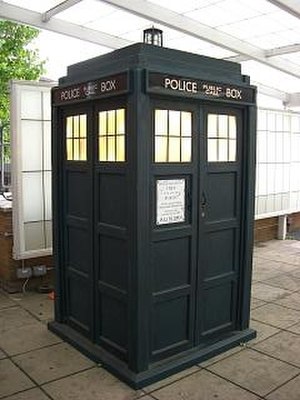
TARDIS
TARDIS i en udgave fotograferet på BBC TV Centre 2009.
TARDIS er navnet på Doktorens fartøj i den britiske tv-serie Doctor Who. TARDIS kan rejse i tid og rum, som navnet antyder, og var oprindeligt designet til at passe ind i sine omgivelser. Denne funktion gik dog i stykker i det første afsnit af serien i 1963, og TARDIS ligner derfor permanent en politiboks fra 1960'erne. Når man ser den udefra har den samme størrelse som en telefonboks, men den er større inden i. Dette design blev brugt for at gøre produktionen billigere.